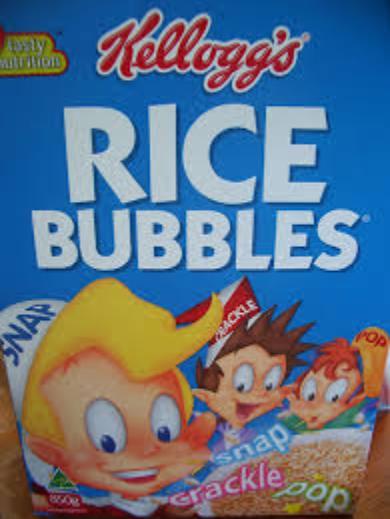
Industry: Food